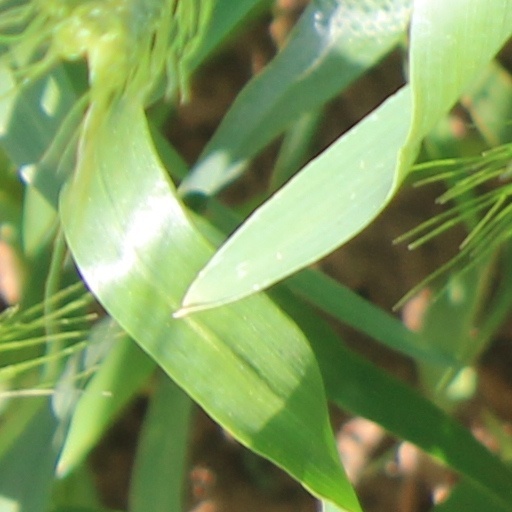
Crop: wheat